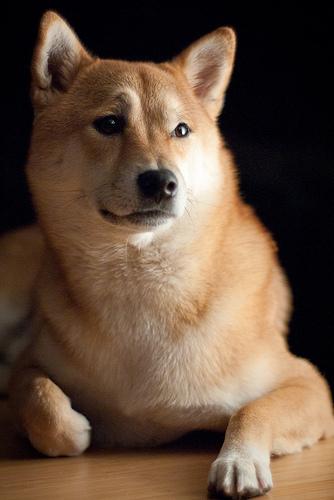
Breed: shiba inu